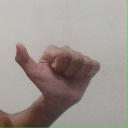
अक्षर: त